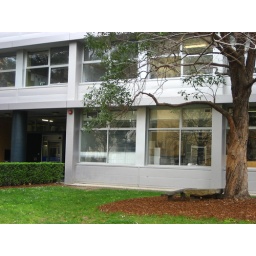
You can't actually see Dav but he was in that ground floor classroom sawing wood or something.